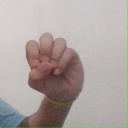
अक्षर: उ